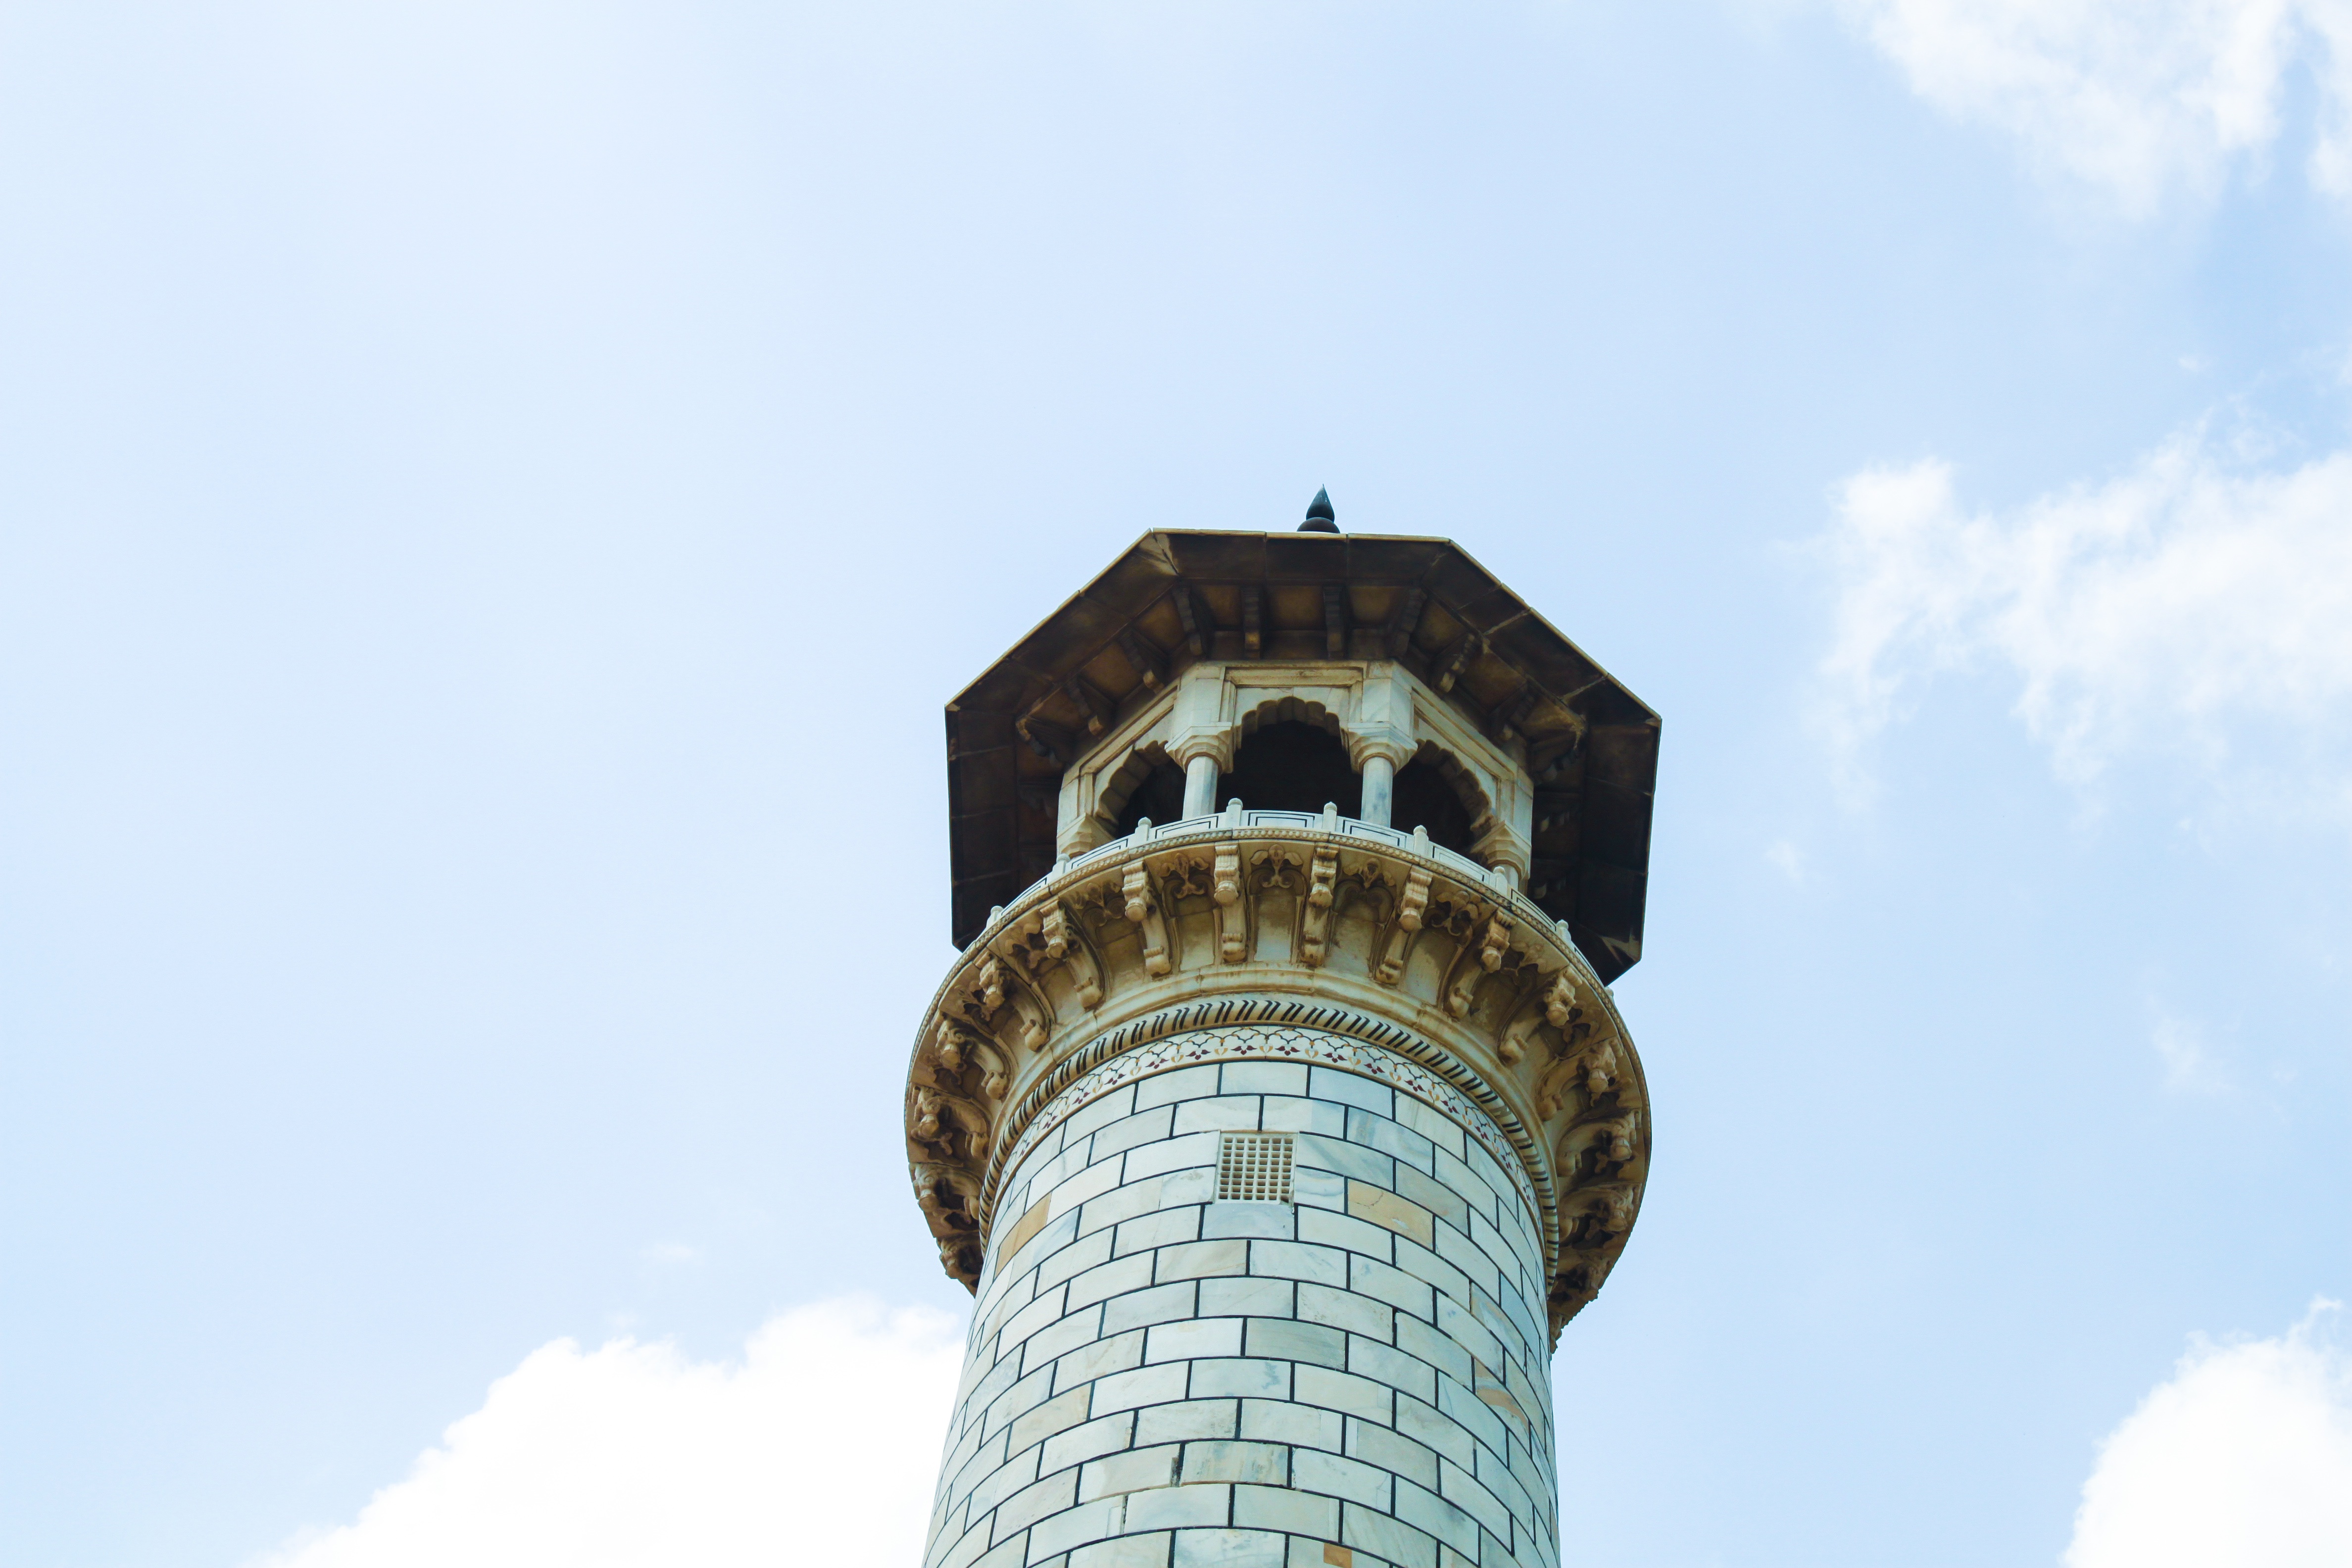
structure, sky, tower, landmark